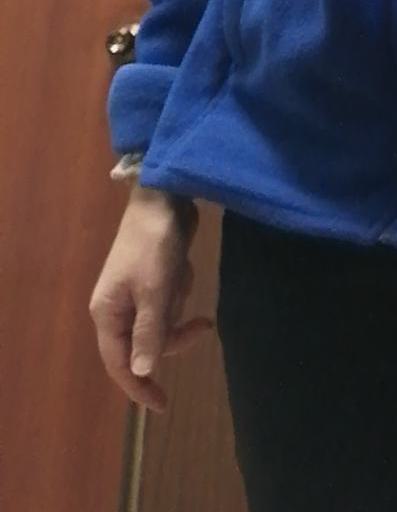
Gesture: no_gesture